Military history

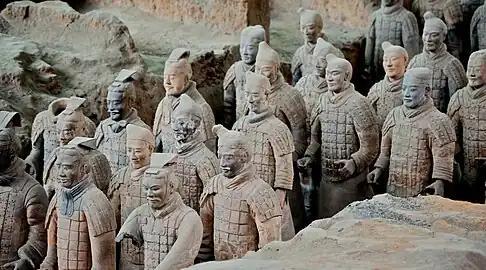
Lifelike soldier statues from the Terracotta Army, discovered near modern Xi'an, which was meant to guard the Mausoleum of the First Qin Emperor, 3rd century BC

At the start of the World Wars, various nations had developed weapons that were a surprise to their adversaries, leading to a need to learn from this, and alter how to combat them. Flame throwers were first used in the First World War. The French were the first to introduce the armored car in 1902. Then in 1918, the British produced the first armored troop carrier. Many early tanks were proof of concept but impractical until further development. In World War I, the British and French held a crucial advantage due to their superiority in tanks; the Germans had only a few dozen AV tanks, as well as 170 captured tanks. The British and French both had several hundred each. The French tanks included the 13 ton Schneider CA1, with a 75 mm gun, and the British had the Mark IV and Mark V tanks.